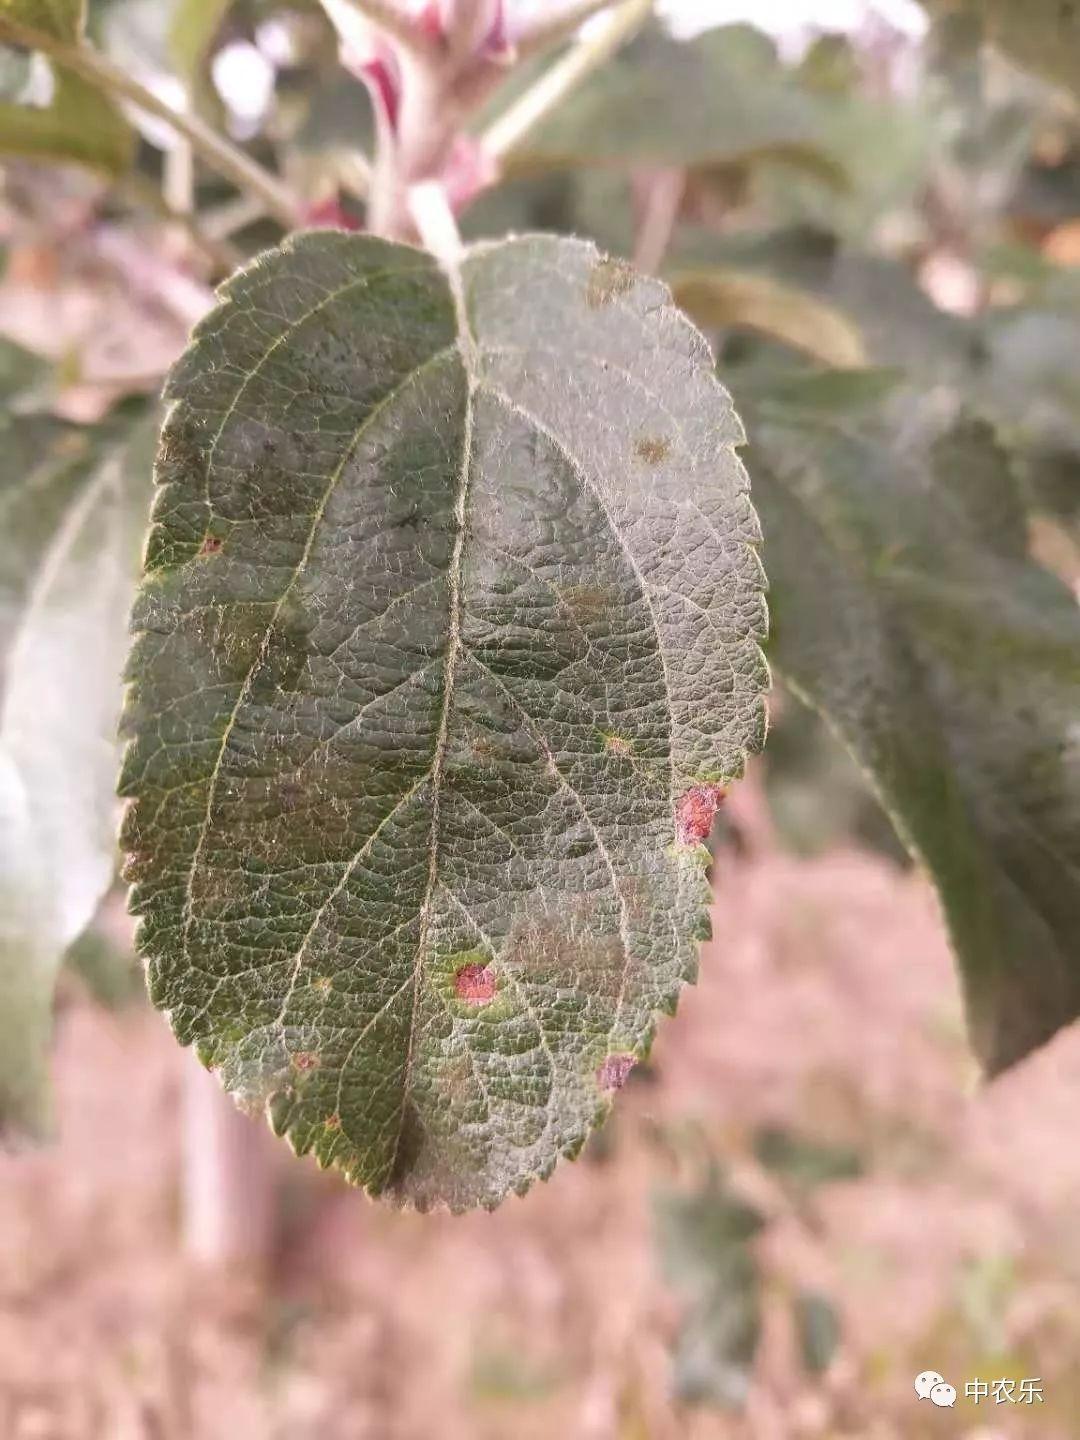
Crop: apple
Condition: scab